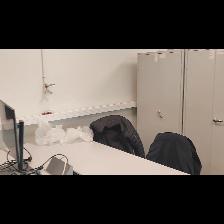
Label: NonHuman